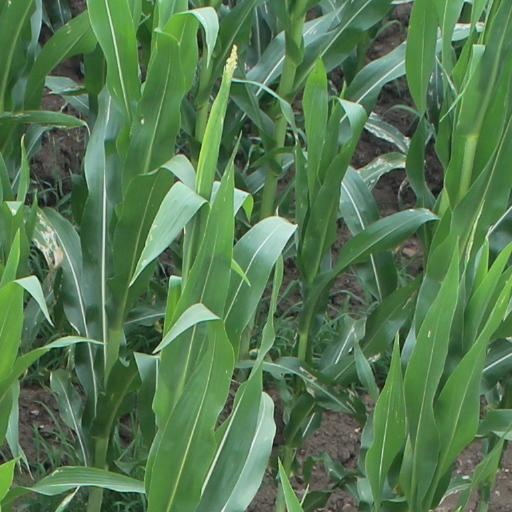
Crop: maize; corn